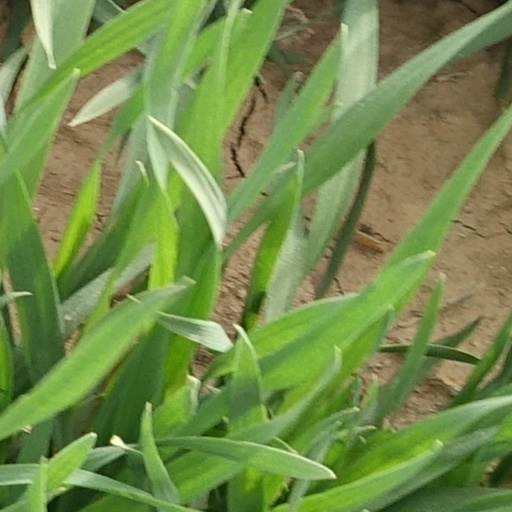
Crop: wheat